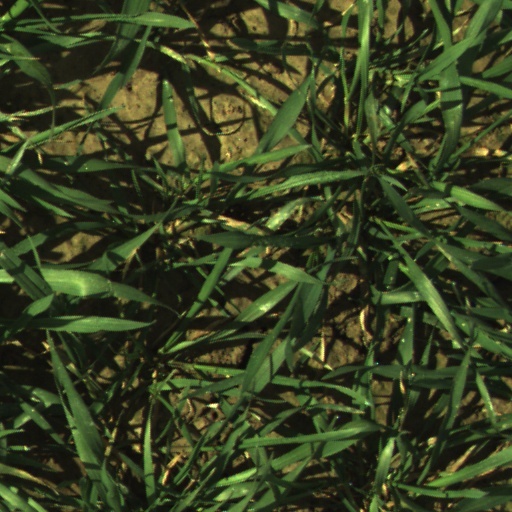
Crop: wheat